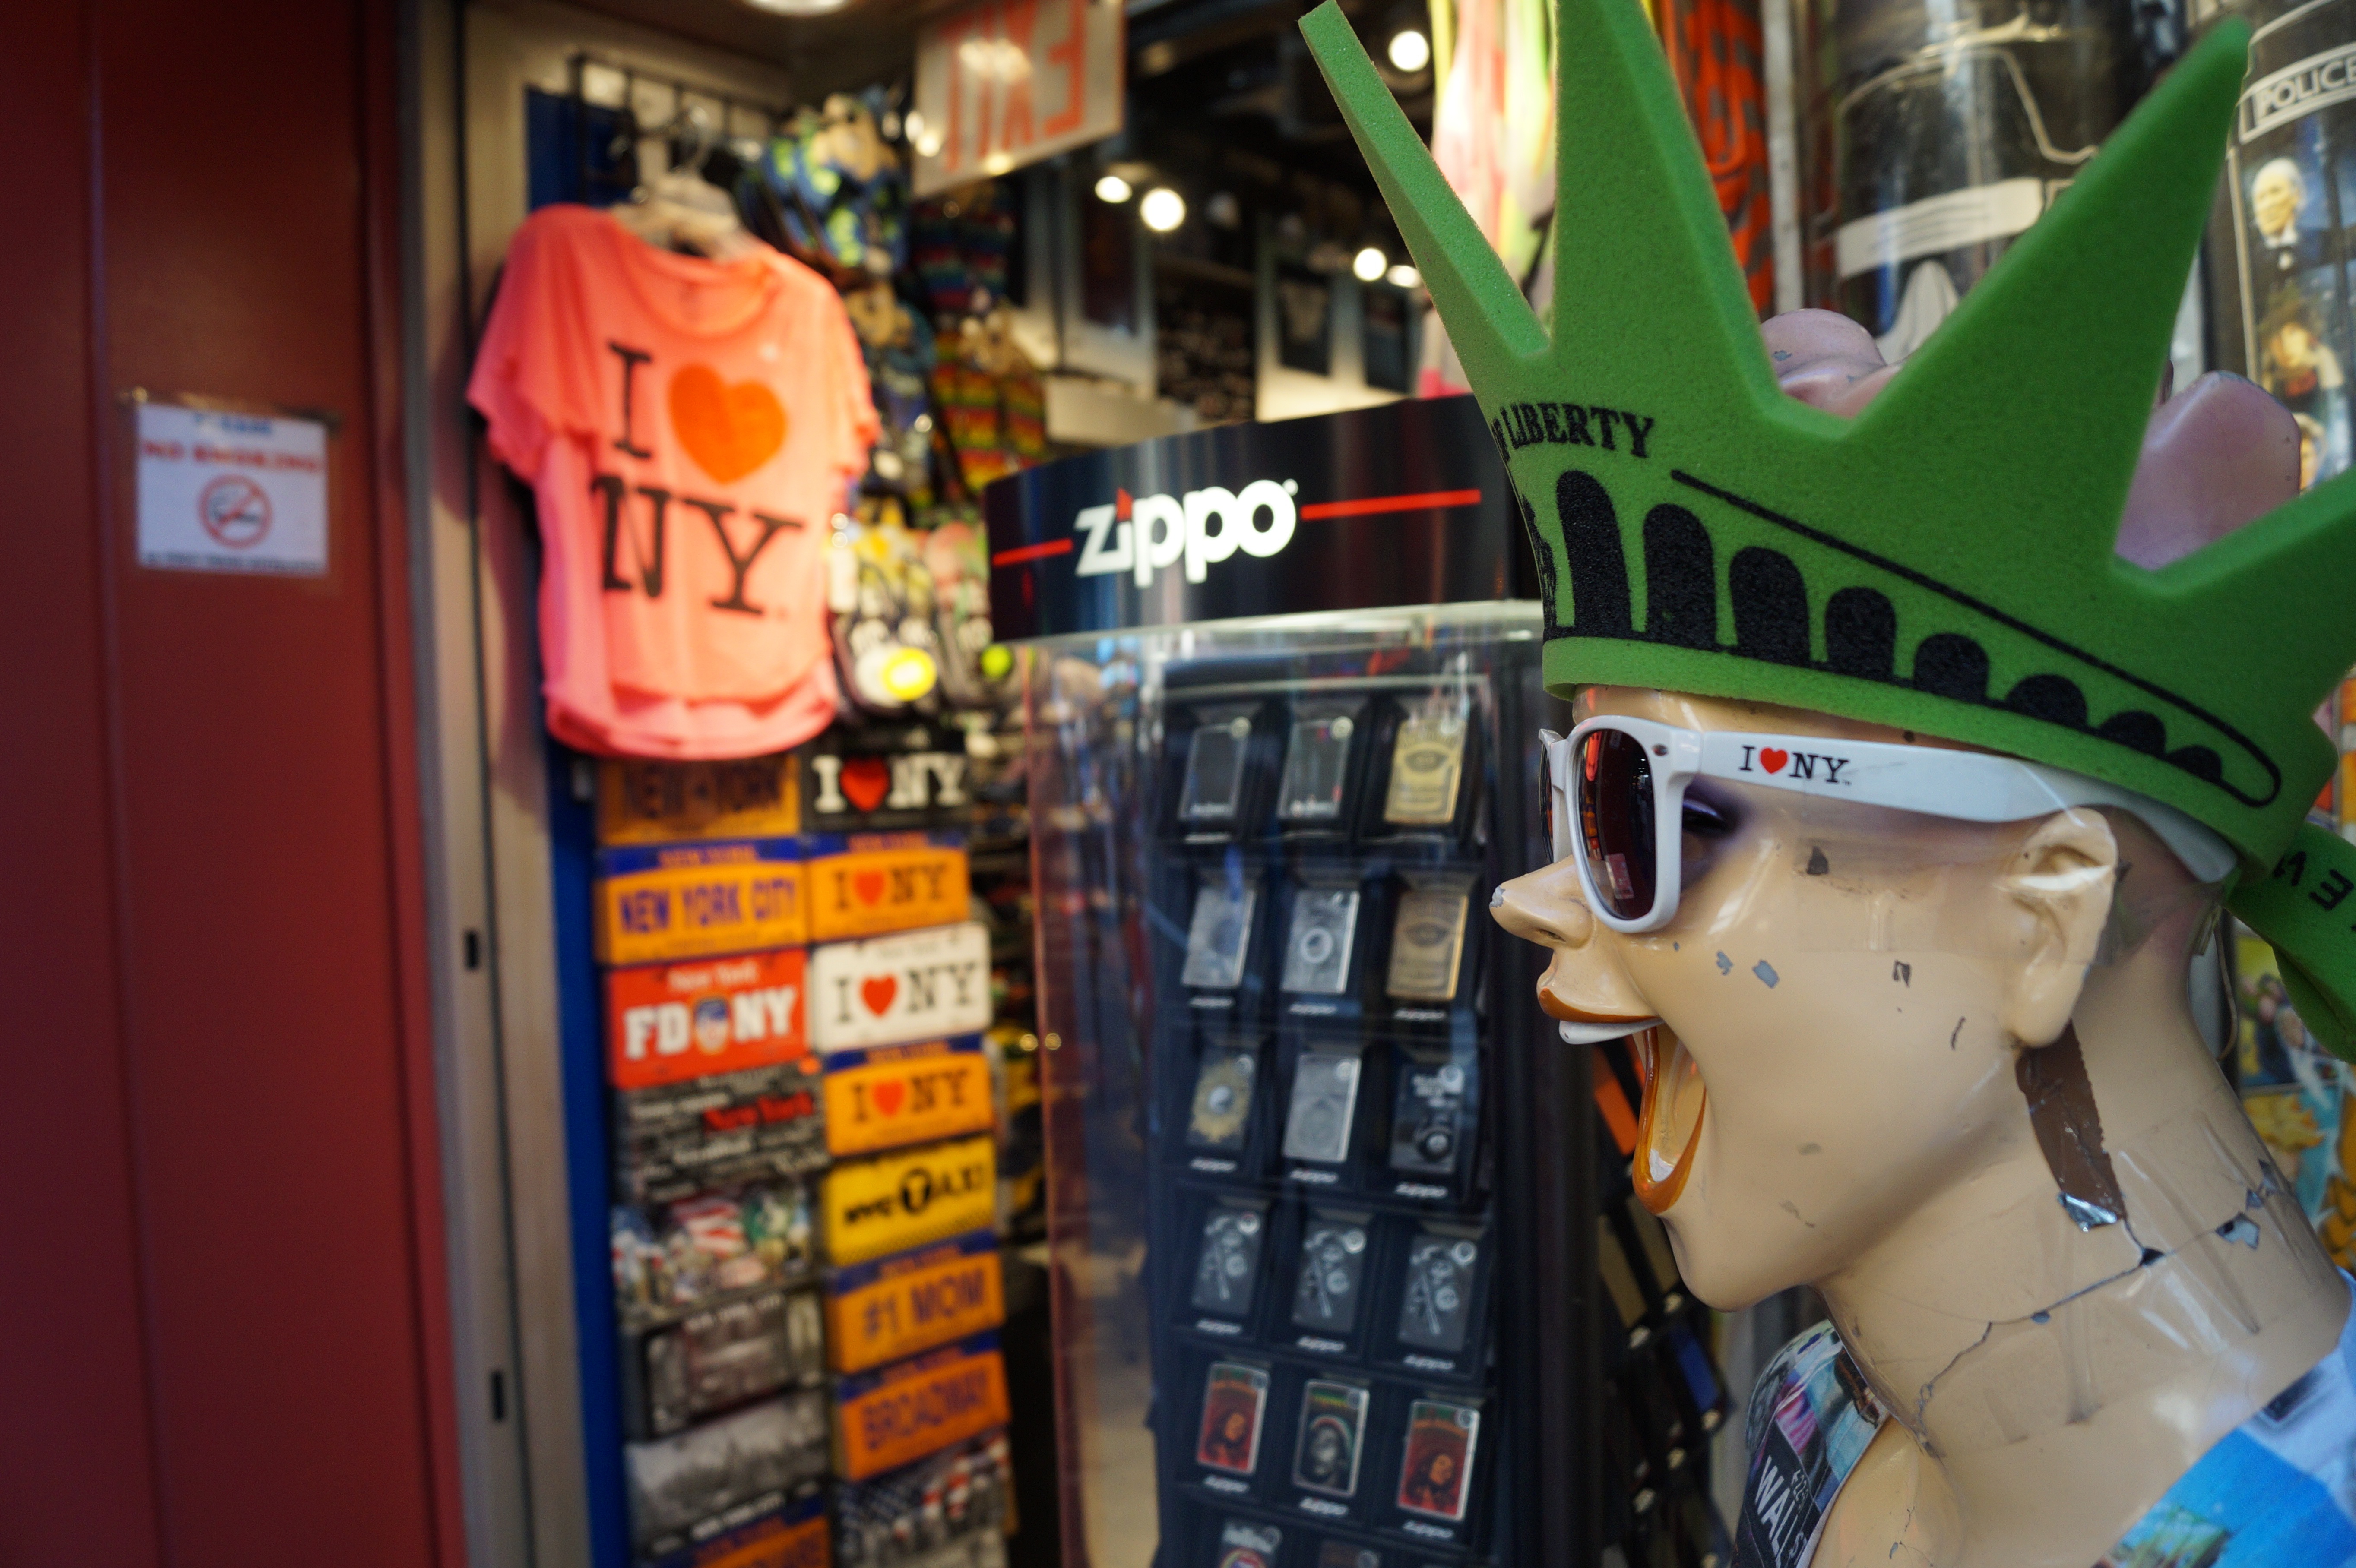
new york, machine, toy, souvenir, souvenir shop